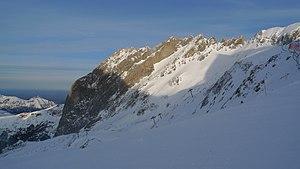
Crête du Pène Médaa, station de Gourette, massif de Ger
Gourette est une station de sports d'hiver des Pyrénées françaises, située, à 1 400 mètres d'altitude, dans le département des Pyrénées-Atlantiques en région Nouvelle-Aquitaine.